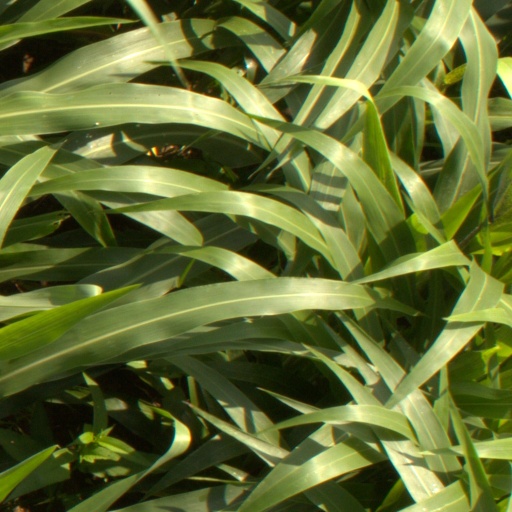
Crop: sorghum